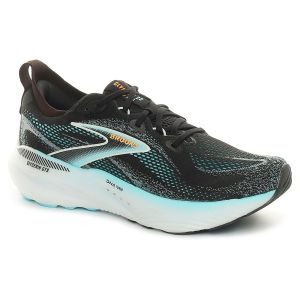
Brooks Scarpa da Running Uomo  Glycerin GTS 22 Nero Bianco   Sconto 12%
Prezzo: 159,00 €